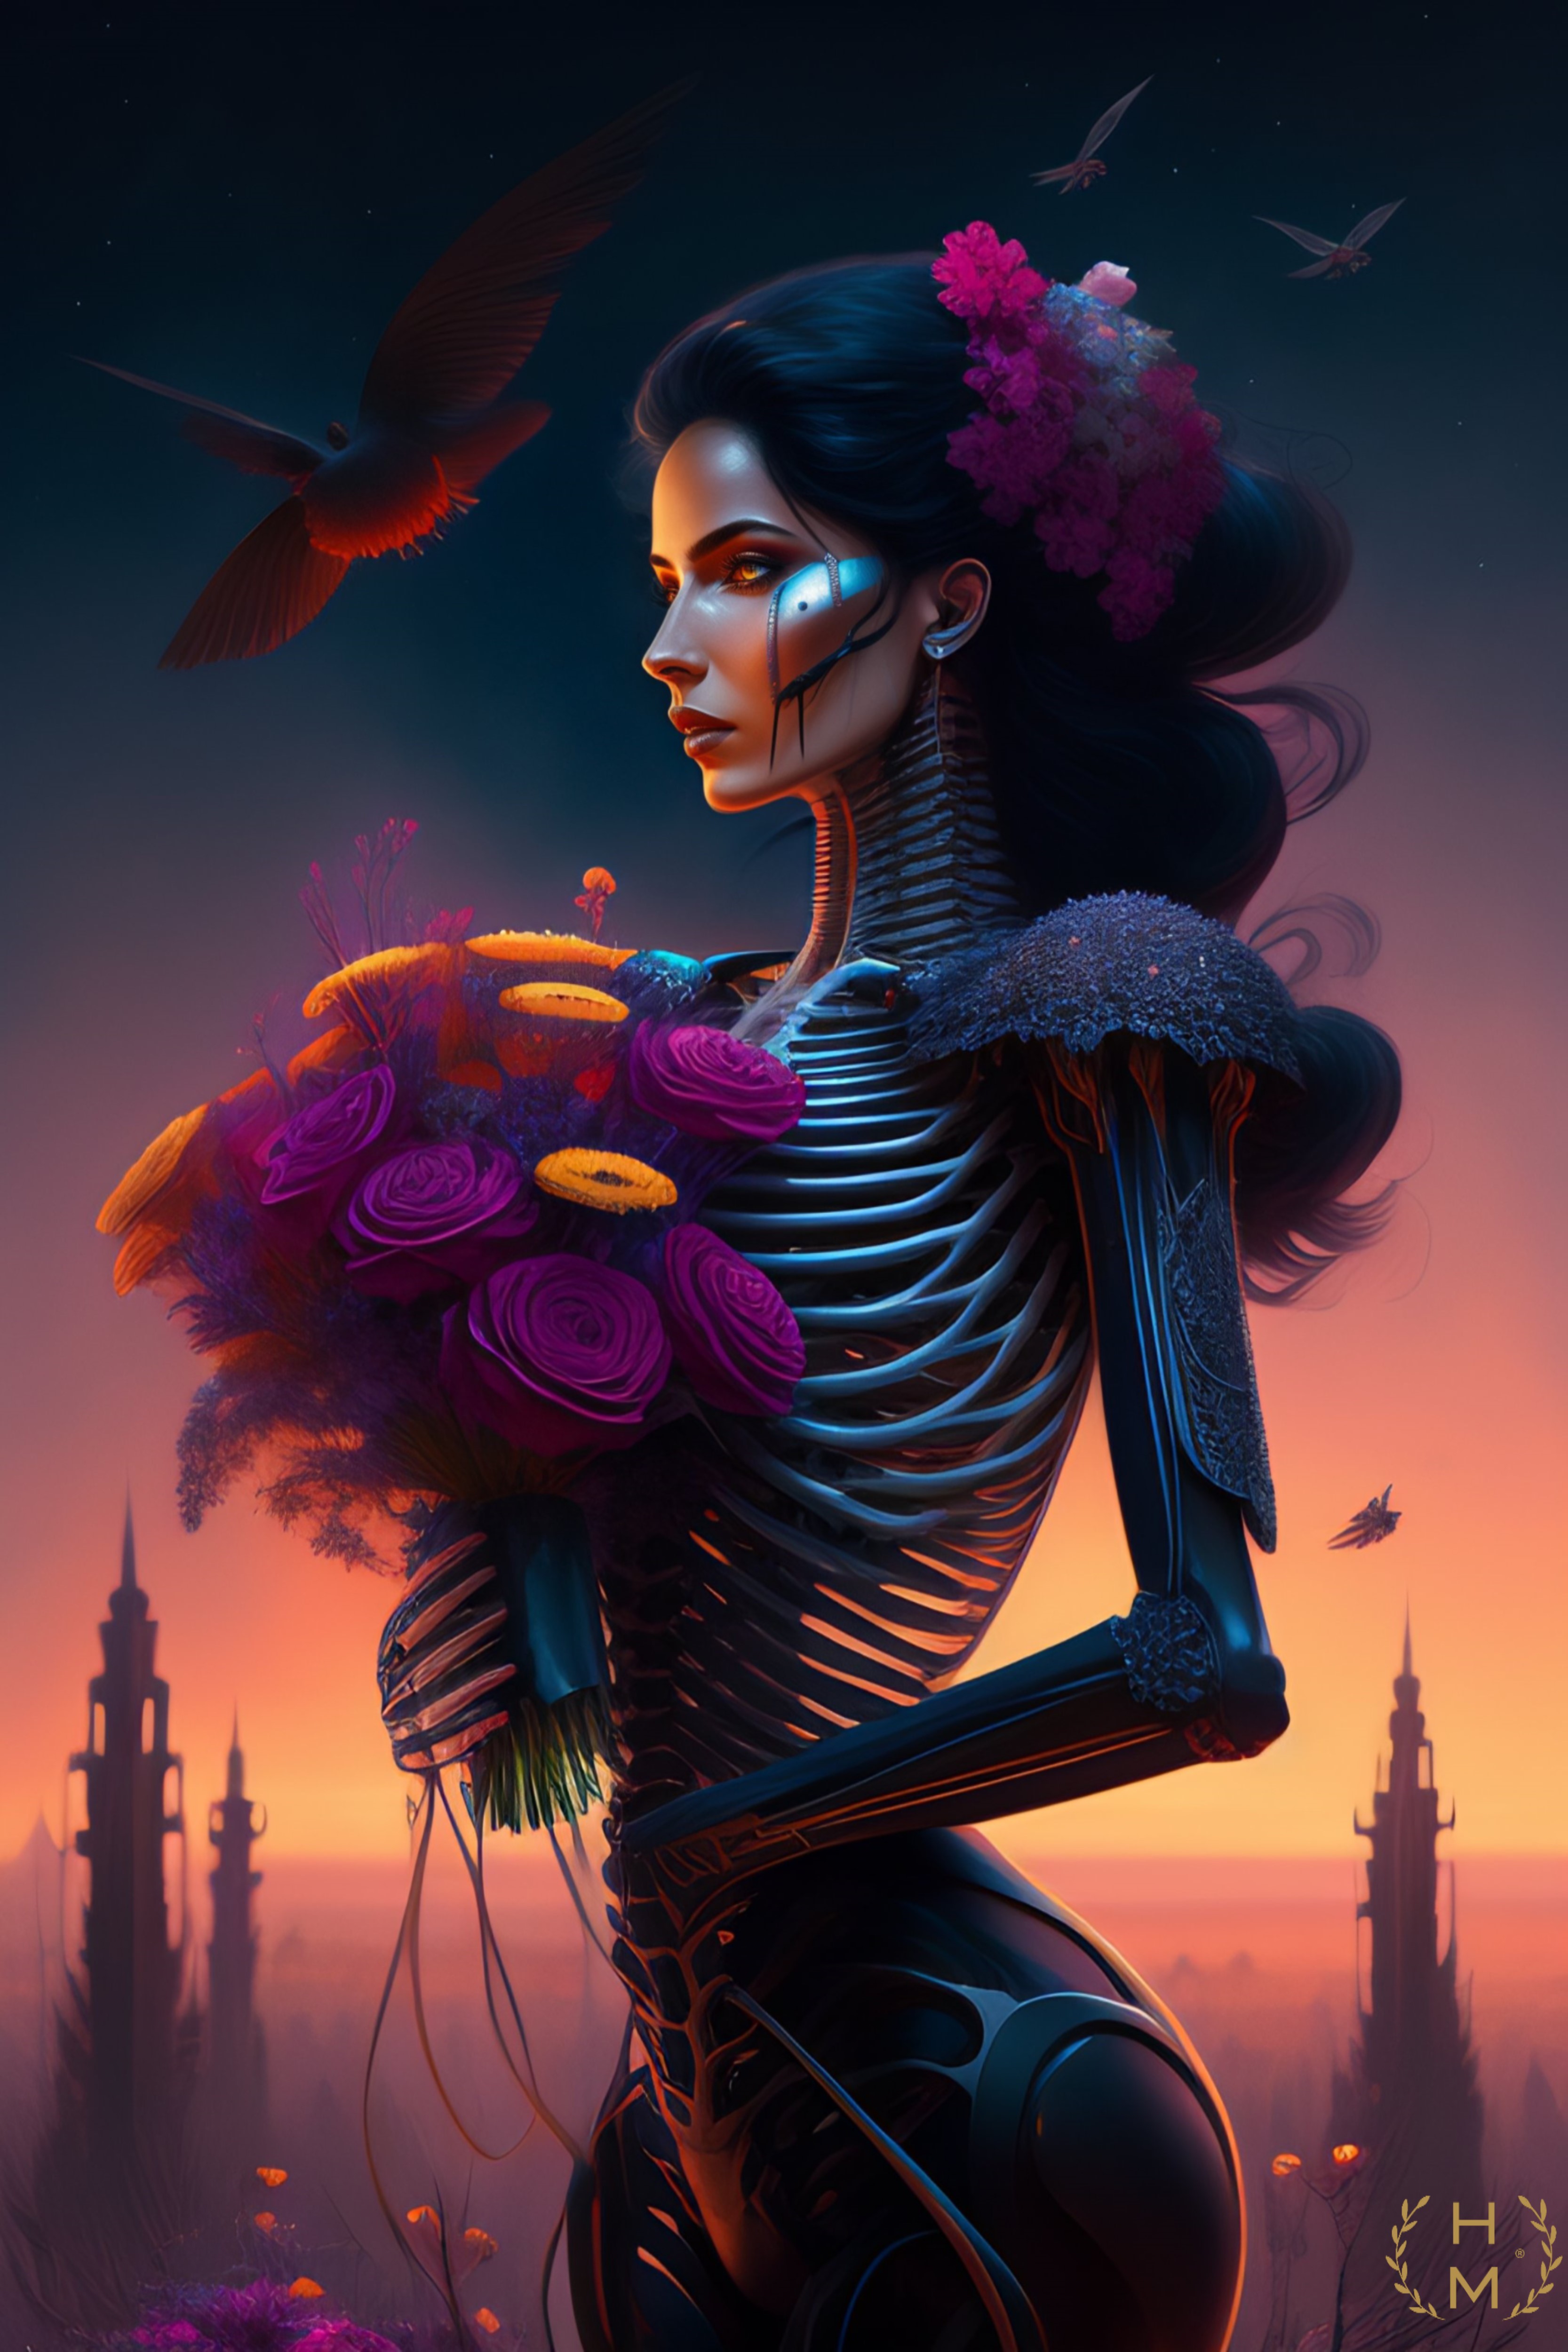
painting, art, artist, artwork, drawing, contemporary art, photography, illustration, paint, love, design, sketch, fine art, abstract art, creative, abstract, acrylic painting, nature, watercolor, art gallery, oil painting, gallery, modern art, abstract painting, digital art, contemporary painting, art collector, style, girl, woman, fashion, mort, flash photography, purple, plant, cg artwork, sky, mythical creature, fashion design, darkness, electric blue, event, fictional character, graphics, magenta, tree, wing, graphic design, fiction, mythology, visual arts, animation, People in nature, fashion illustration